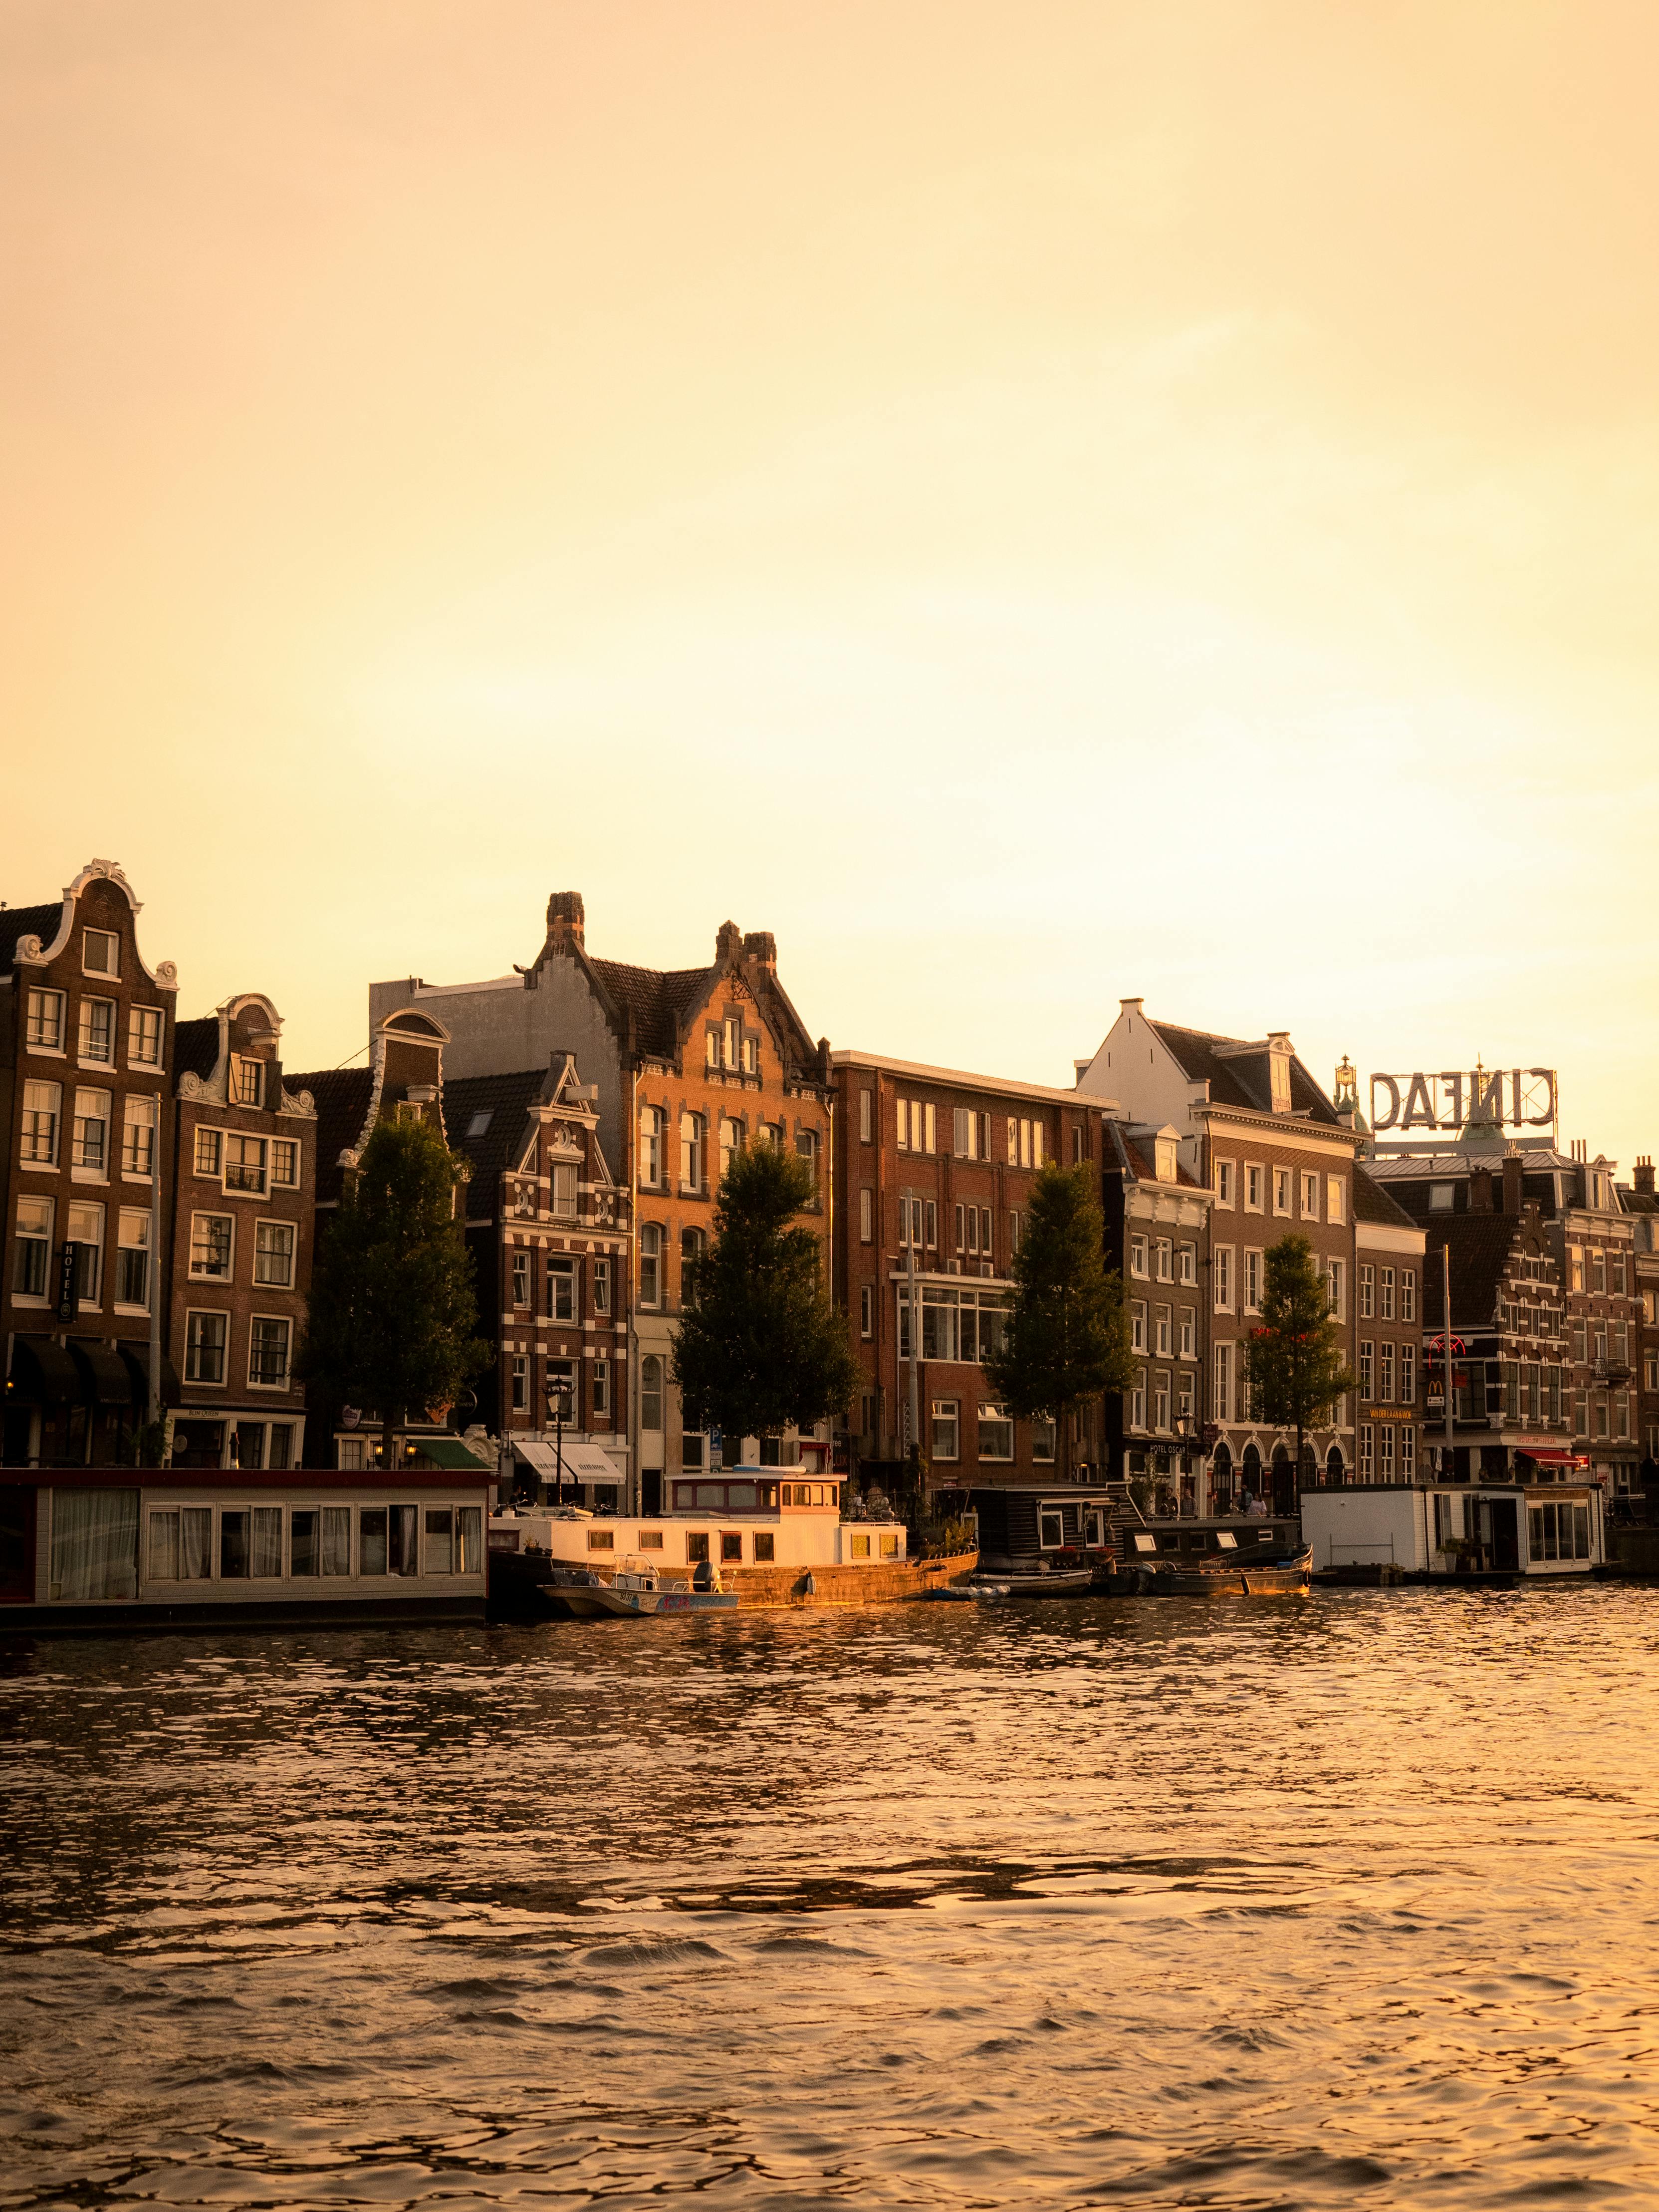
natural, water, sky, cloud, building, body of water, sunlight, dusk, lake, sunset, bank, horizon, window, city, waterway, Tints and shades, house, calm, watercraft, tree, reflection, vehicle, evening, cityscape, sunrise, afterglow, landscape, water transportation, channel, bridge, canal, harbor, mixed use, facade, night, tourism, history, ocean, skyline, river, vacation, street, sea